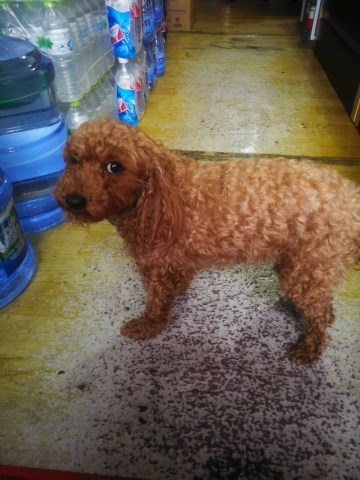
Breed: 7449-n000128-teddy